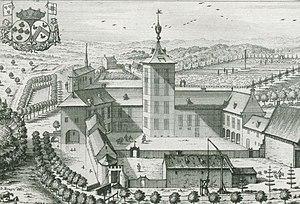
Le quartier Saint-Job est un quartier ucclois s'articulant autour de la place Saint-Job et de l'église Saint-Job, non loin des quartiers du Fort Jaco, du Prince d'Orange, Vivier d'Oie, Dieweg, Observatoire royal de Belgique et du Plateau Avijl. Il comporte notamment une école maternelle, une école primaire, et un club d'escalade.